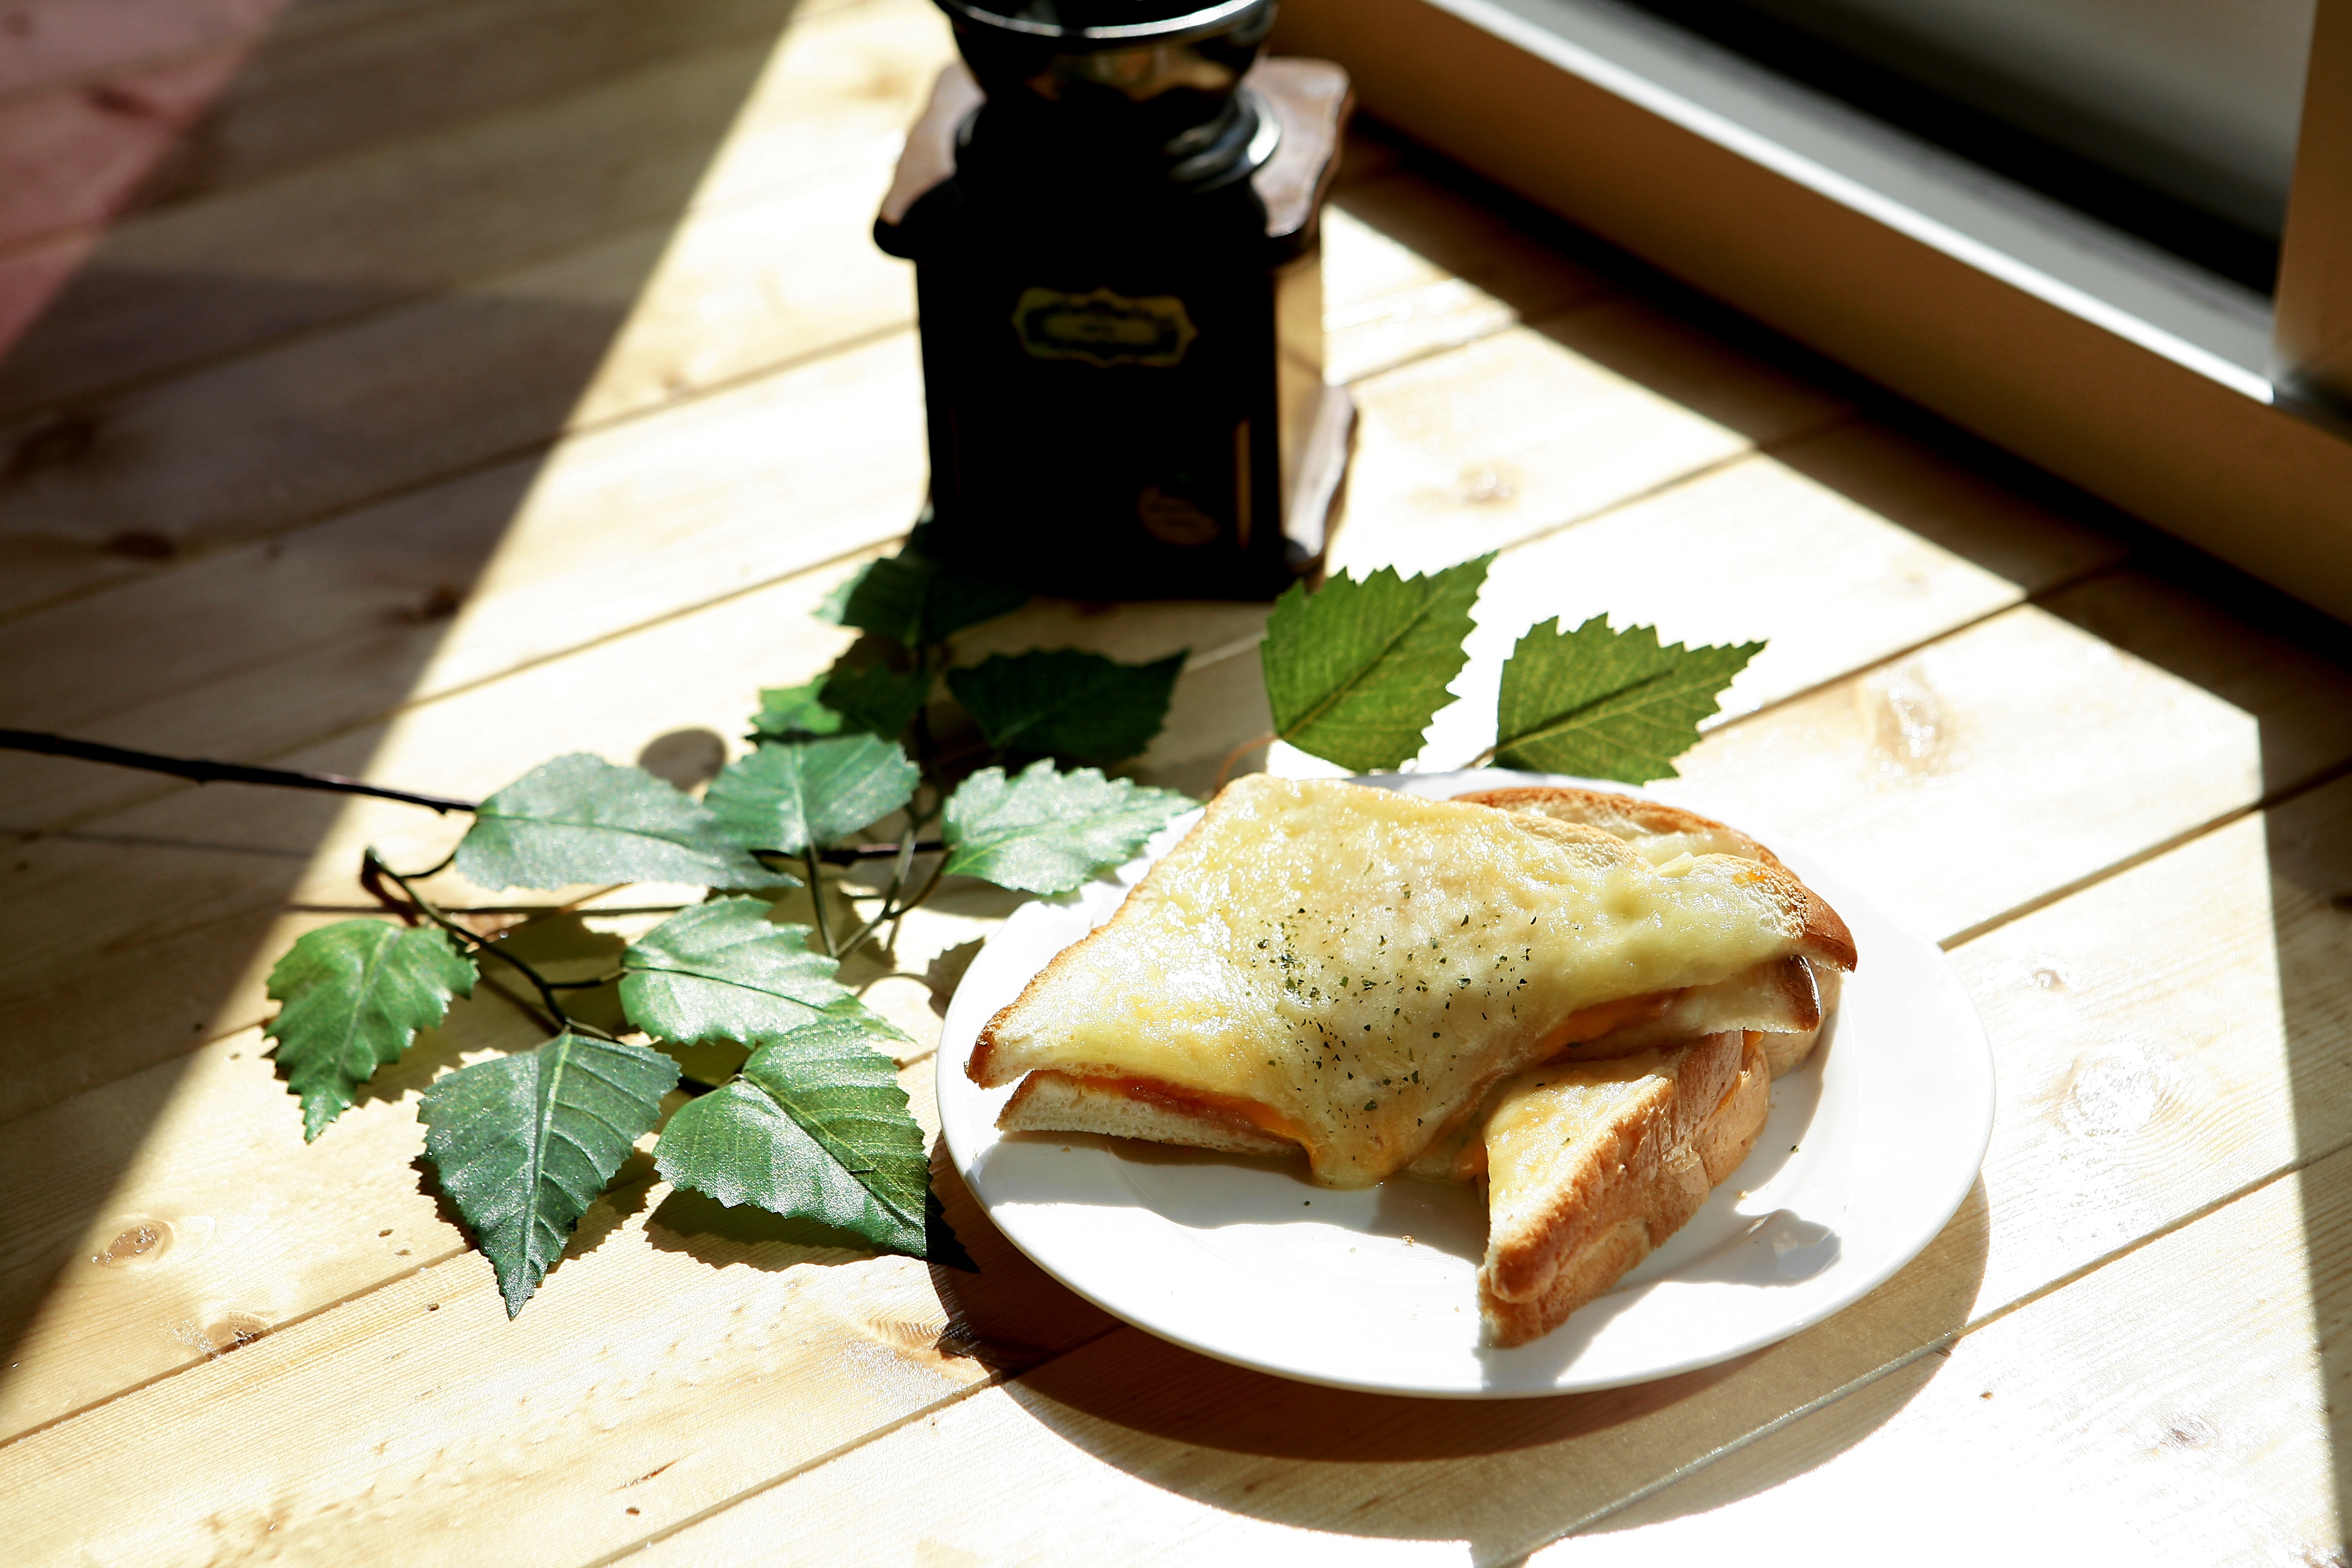
restaurant, dish, meal, food, produce, breakfast, cuisine, bread, asian food, croke monsieur, d leisure